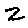
Label: 2